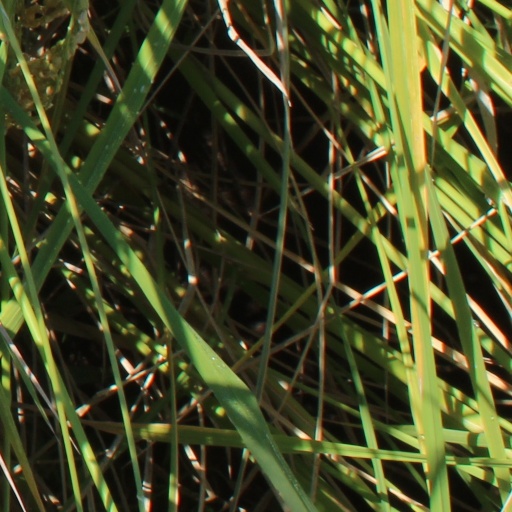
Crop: rice